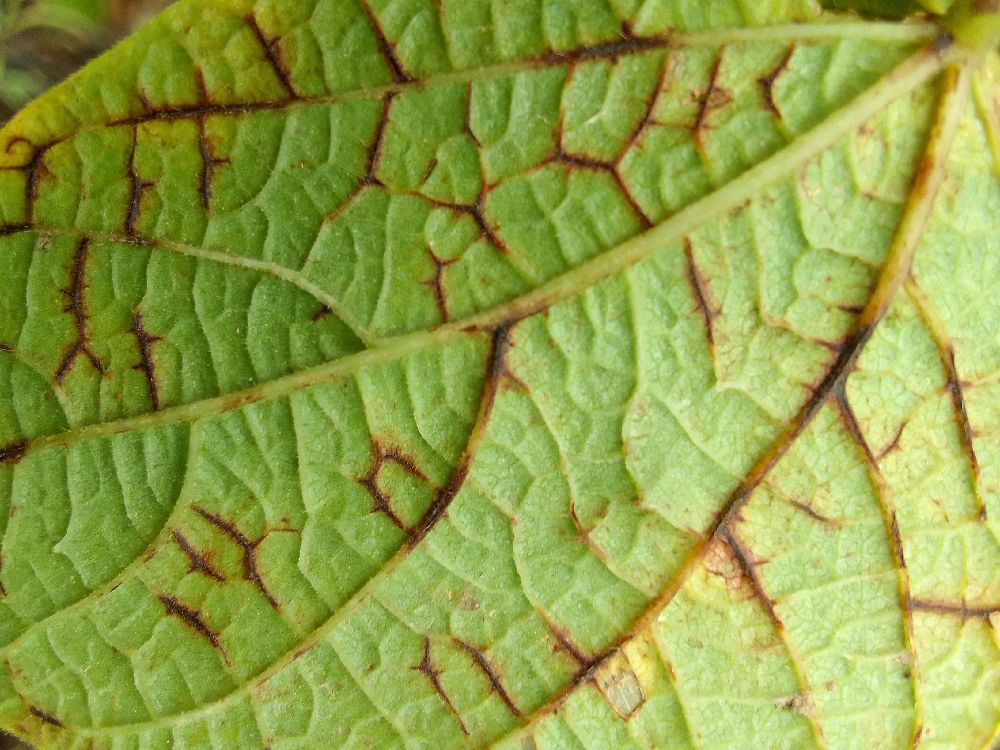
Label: anthracnose